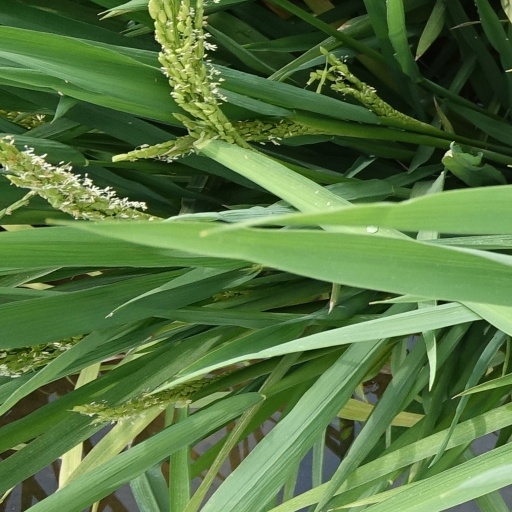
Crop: rice